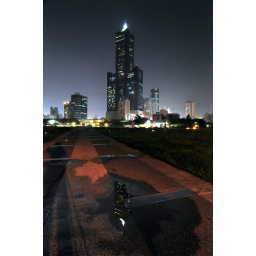
This is the top building(85 floors) in Kaoshiung. The building got reflection on ground after rainning.